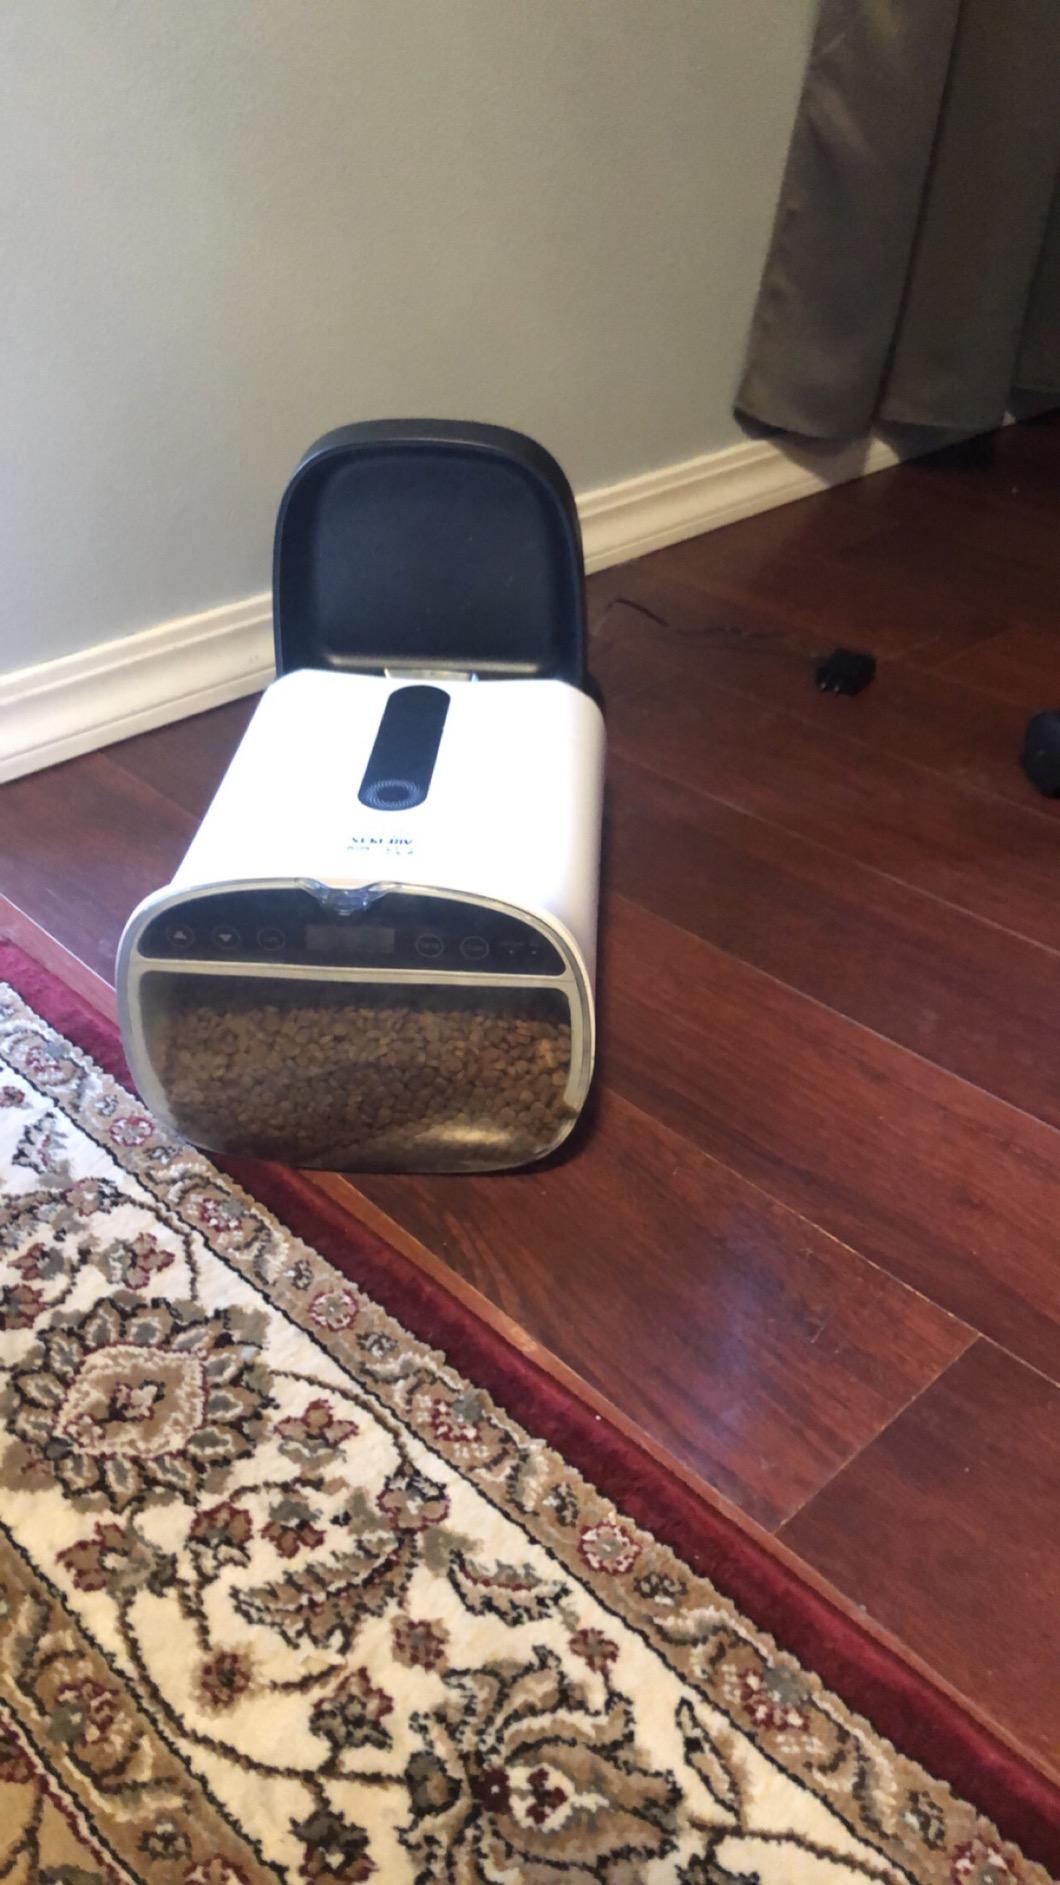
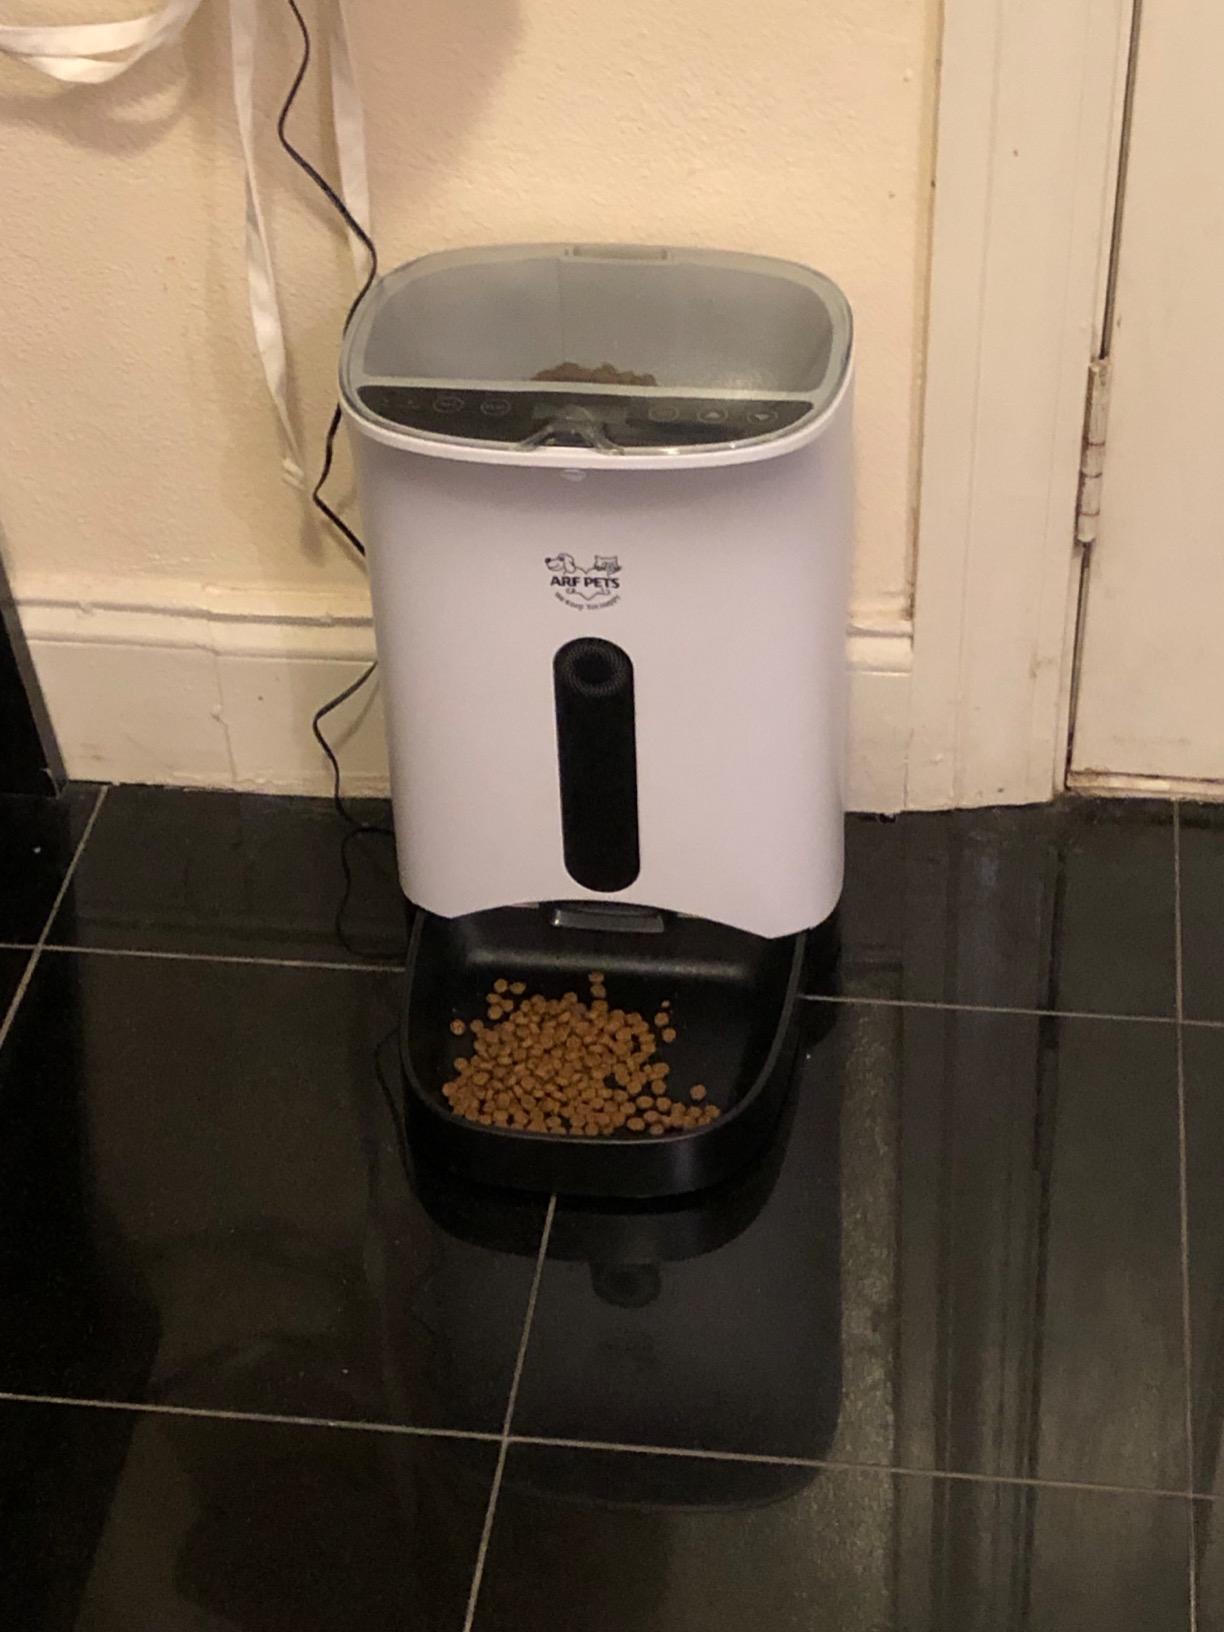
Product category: items_feeder
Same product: yes